Pioneer Woman

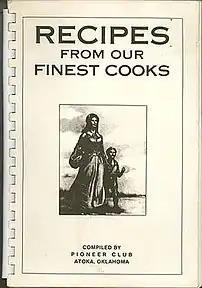
Image used on cook book cover.

On September 16, 1958, the 65th anniversary of the opening of the Cherokee Outlet which included the land of Ponca City, the state opened the Pioneer Woman Museum, on land adjacent to the monument. An image of the "Pioneer Woman" statue serves as the de facto logo of the museum. On April 23, 2016, the Oklahoma Historical Society and the Friends of the Pioneer Woman Statue and Museum celebrated the opening of the new entrance and lobby at the Pioneer Woman Museum.